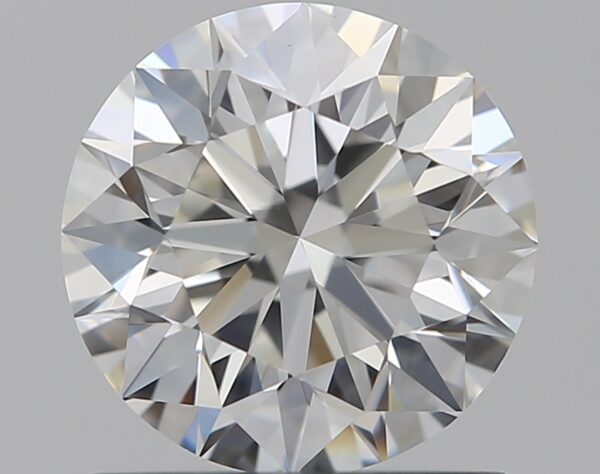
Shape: round
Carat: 0.9
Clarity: VS1
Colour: G
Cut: EX
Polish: EX
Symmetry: EX
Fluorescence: F
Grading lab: GIA
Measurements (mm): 6.1 x 6.14 x 3.88